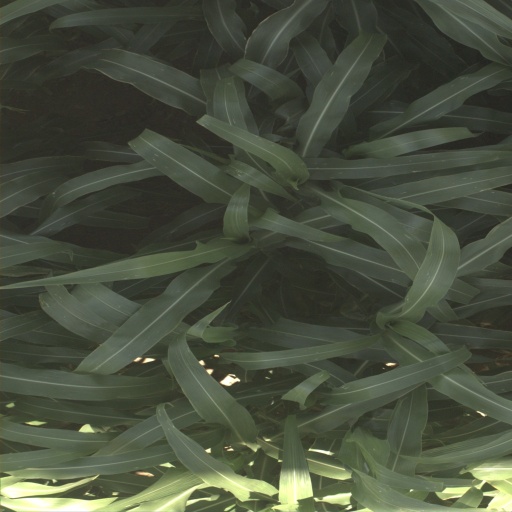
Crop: sorghum